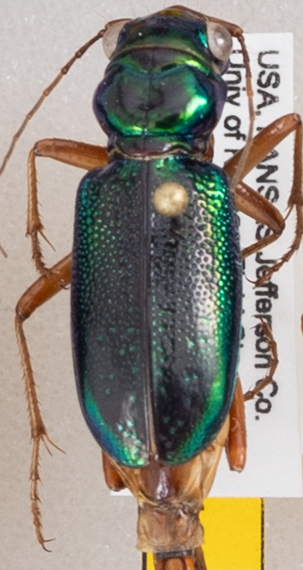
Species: Tetracha virginica
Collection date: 2020-07-21
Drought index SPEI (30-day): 1.28
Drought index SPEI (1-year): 1.28
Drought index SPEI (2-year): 1.93